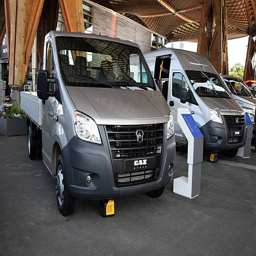
next - commercial vehicles on the motor show